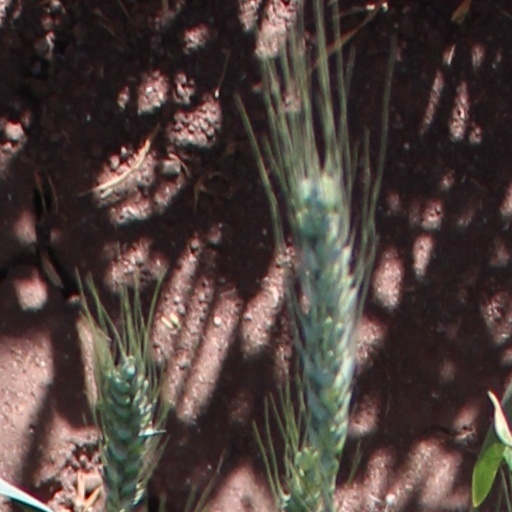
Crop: wheat